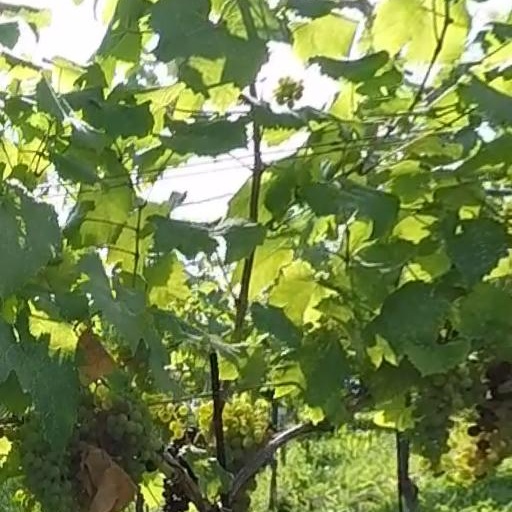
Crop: grape